Type 730 CIWS

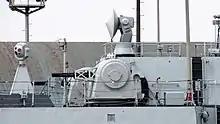
Type 730B CIWS on board Pakistani frigate PNS "Saif" (F253).

Re-engineered Type 730 system to utilize off-mount target tracking sensor. The system integrates the 30 mm mounting with a network of off-mount tracking and surveillance sensors consisting of surveillance radar, fire-control radar and electro-optical sensor system.